Describe the emotion expressed in this image:  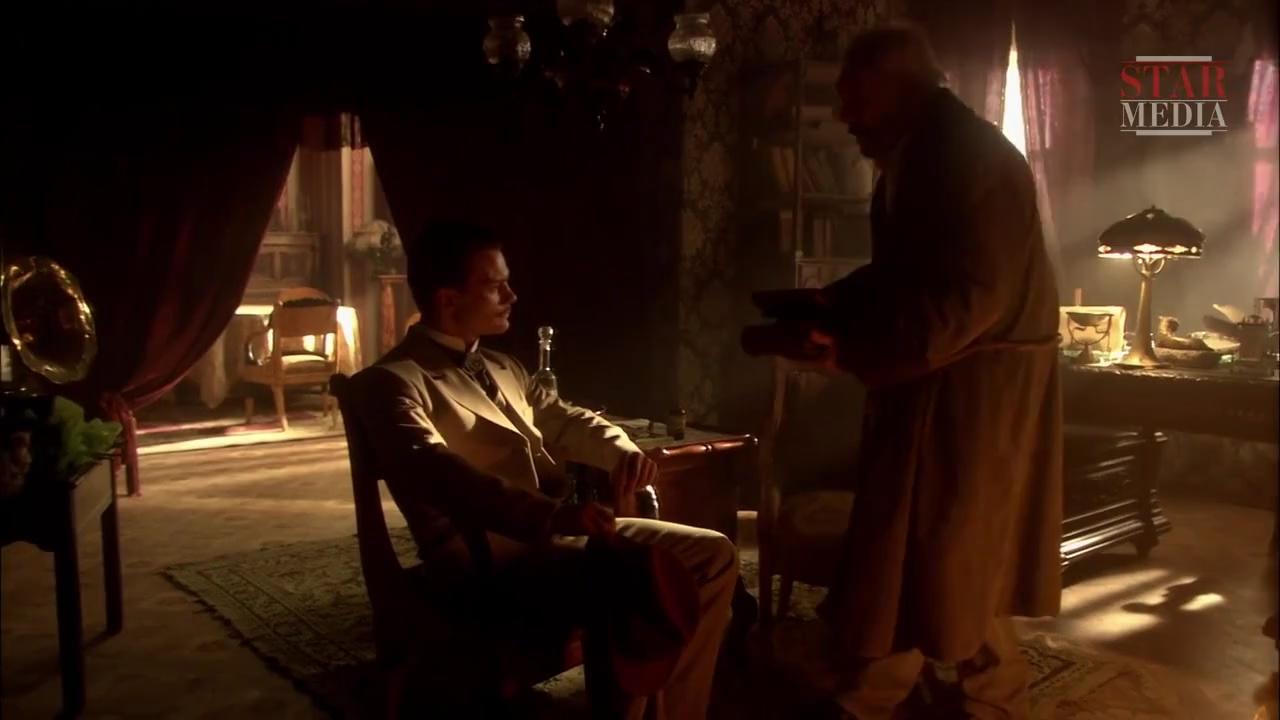
This person displays Suffering, valence and arousal with moderate intensity.